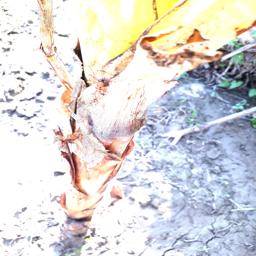
Label: BACTERIAL SOFT ROT